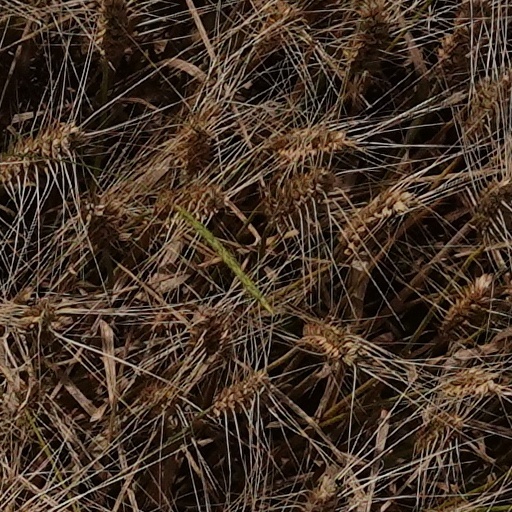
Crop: wheat